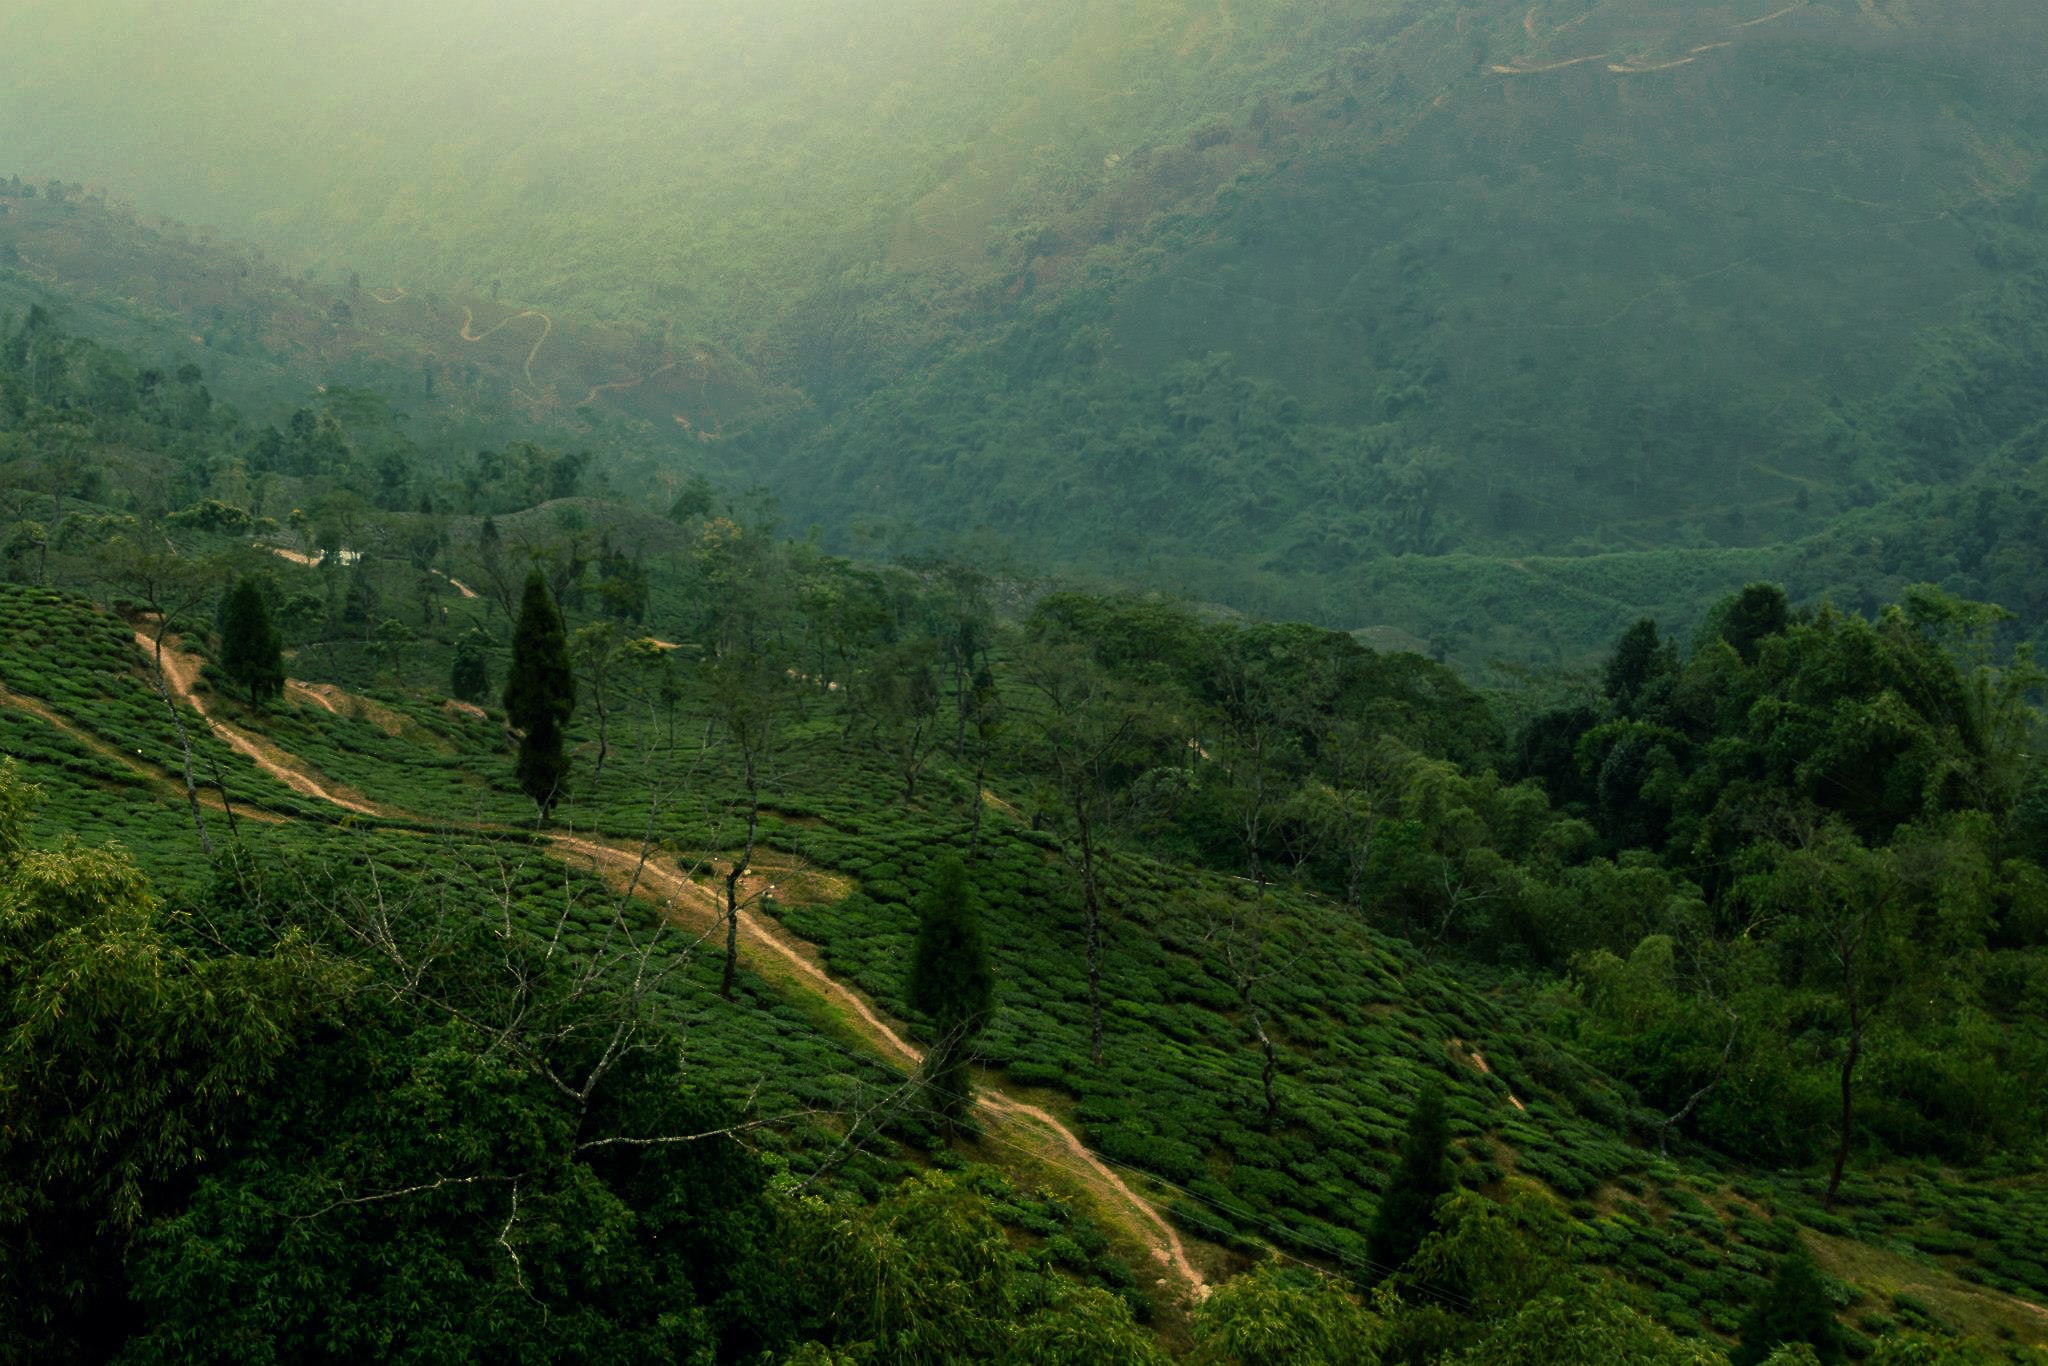
highland, hill station, vegetation, nature, green, natural landscape, forest, atmospheric phenomenon, hill, plantation, rainforest, tree, tropical and subtropical coniferous forests, mountain, landscape, jungle, plant, mount scenery, terrain, darjeeling tea